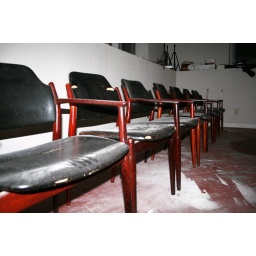
Mom and Dad's dinning room chairs in storage in the basement of my house